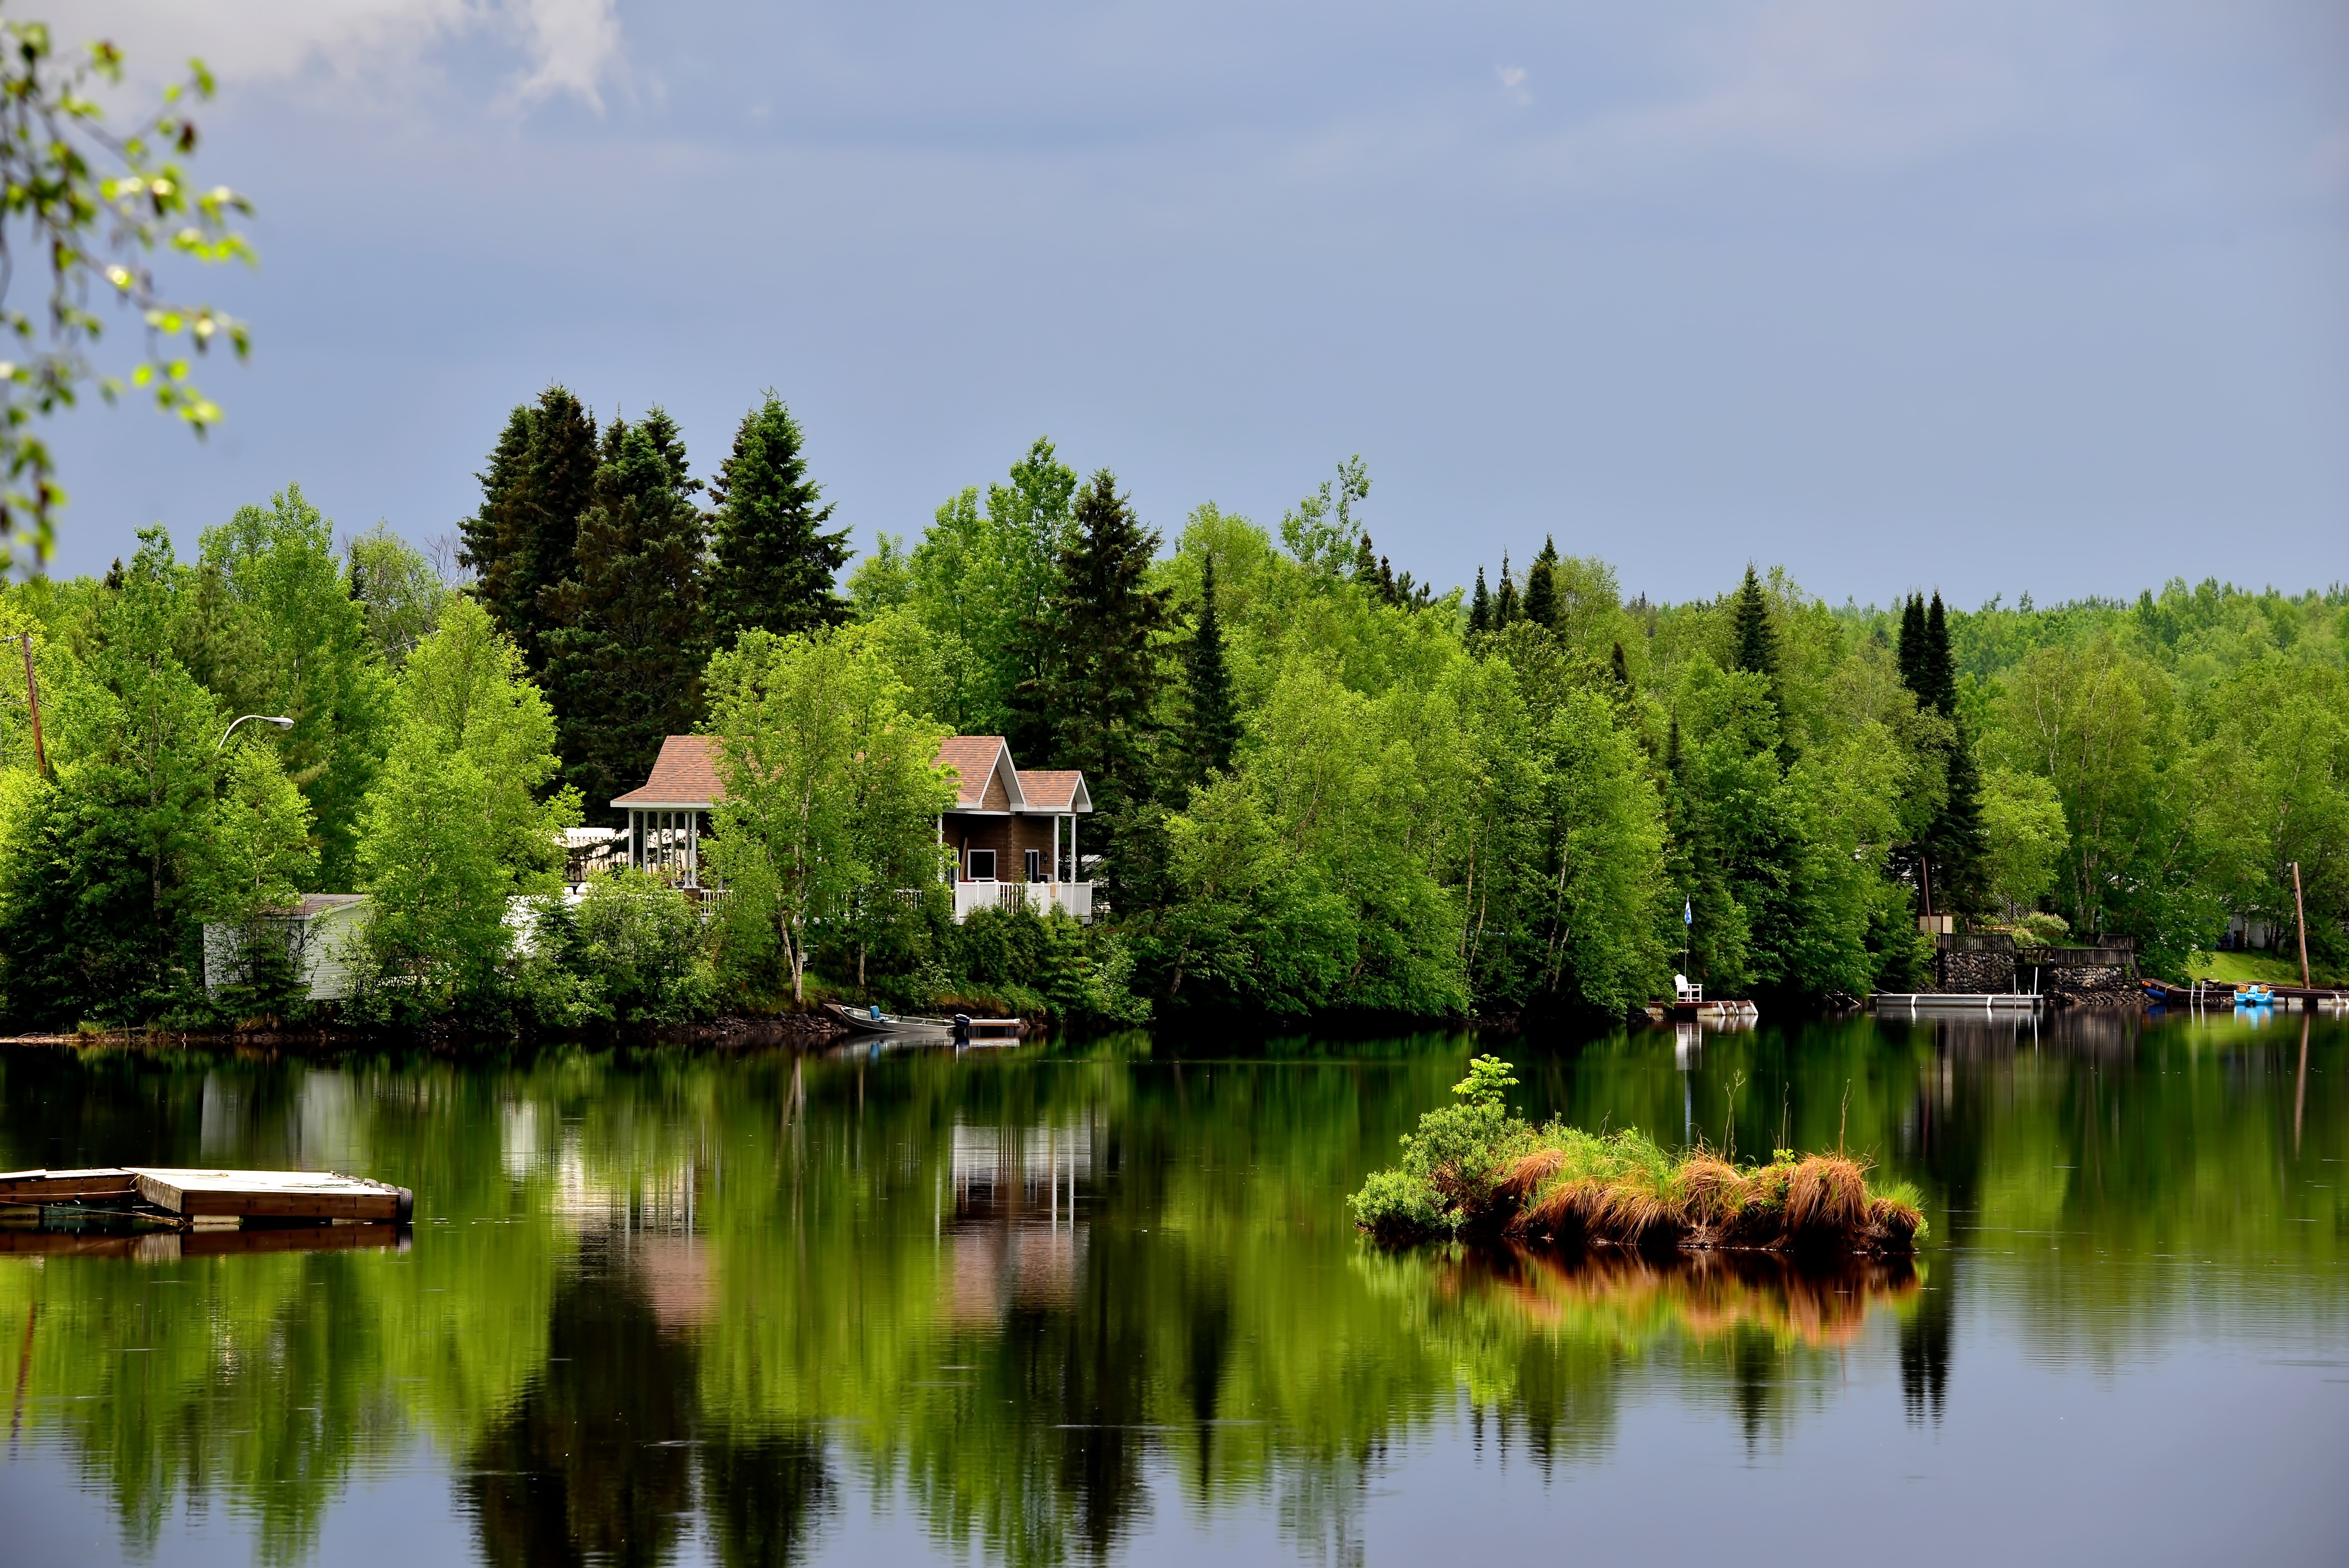
landscape, tree, water, nature, wilderness, plant, sky, meadow, leaf, flower, lake, summer, pond, green, reflection, autumn, trees, reflections, quebec, ecosystem, based, woody plant